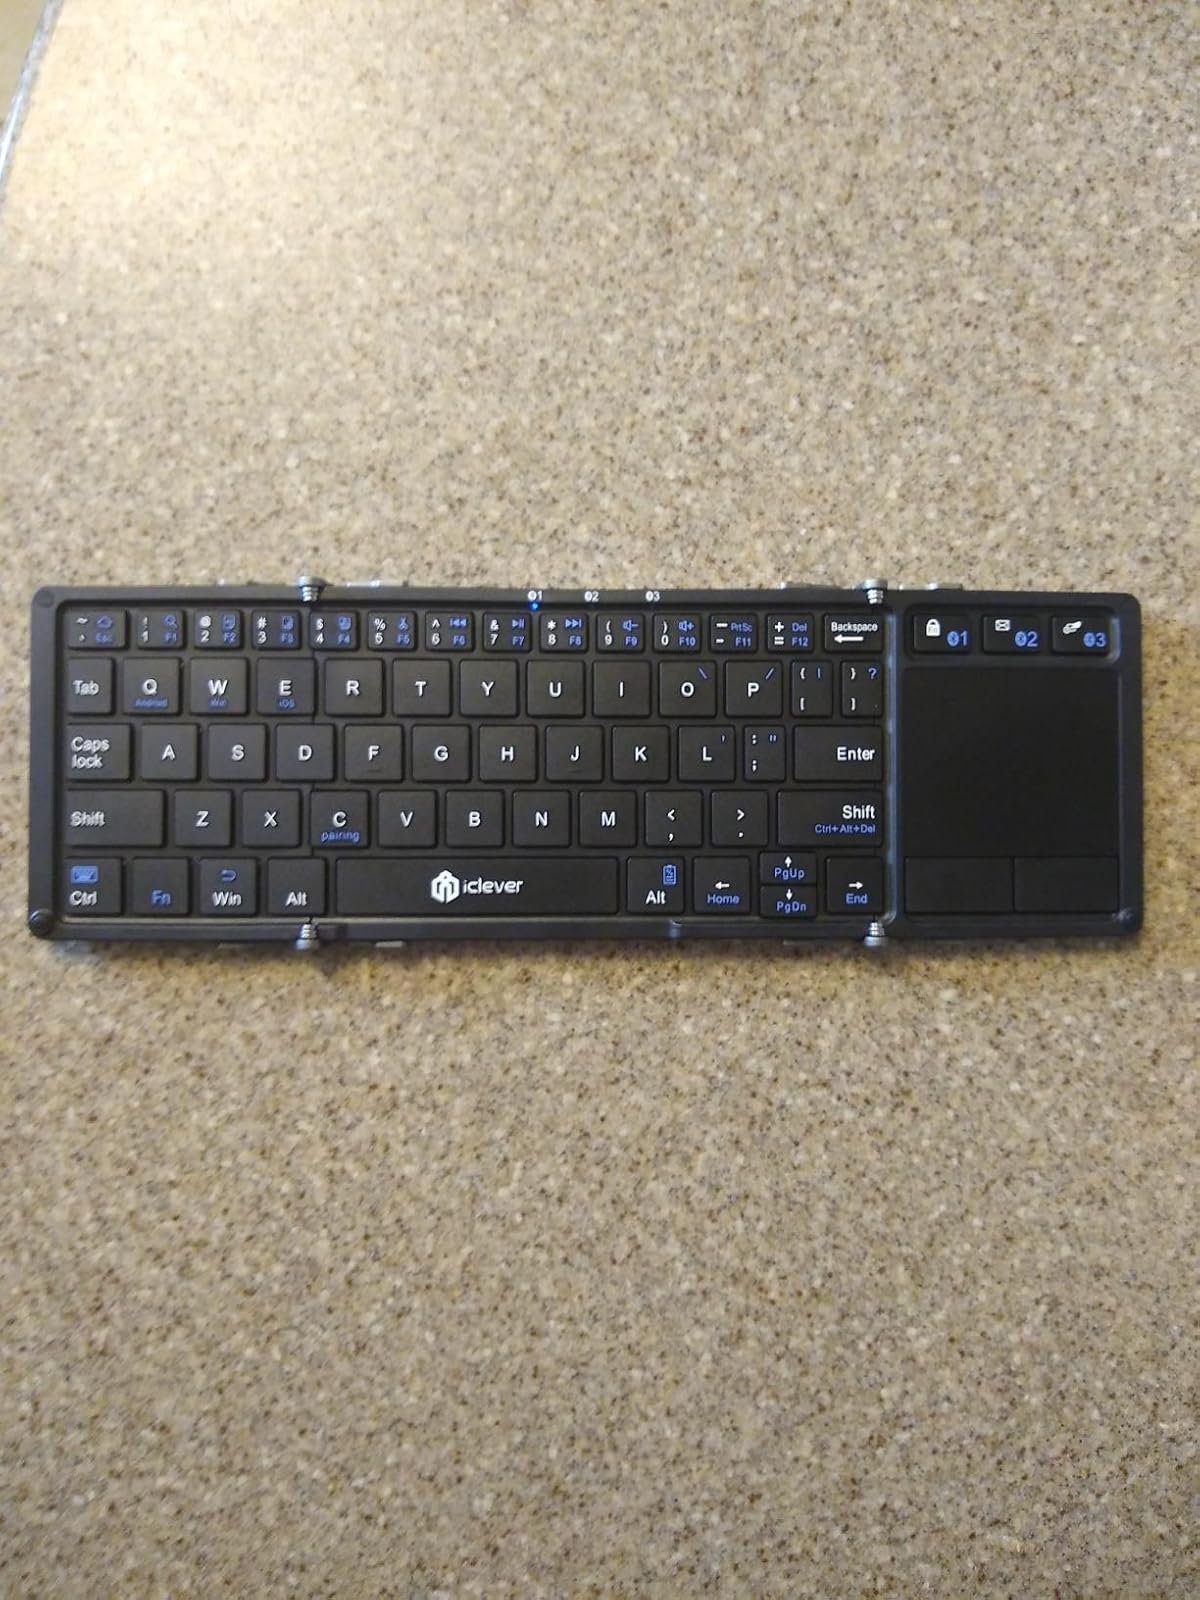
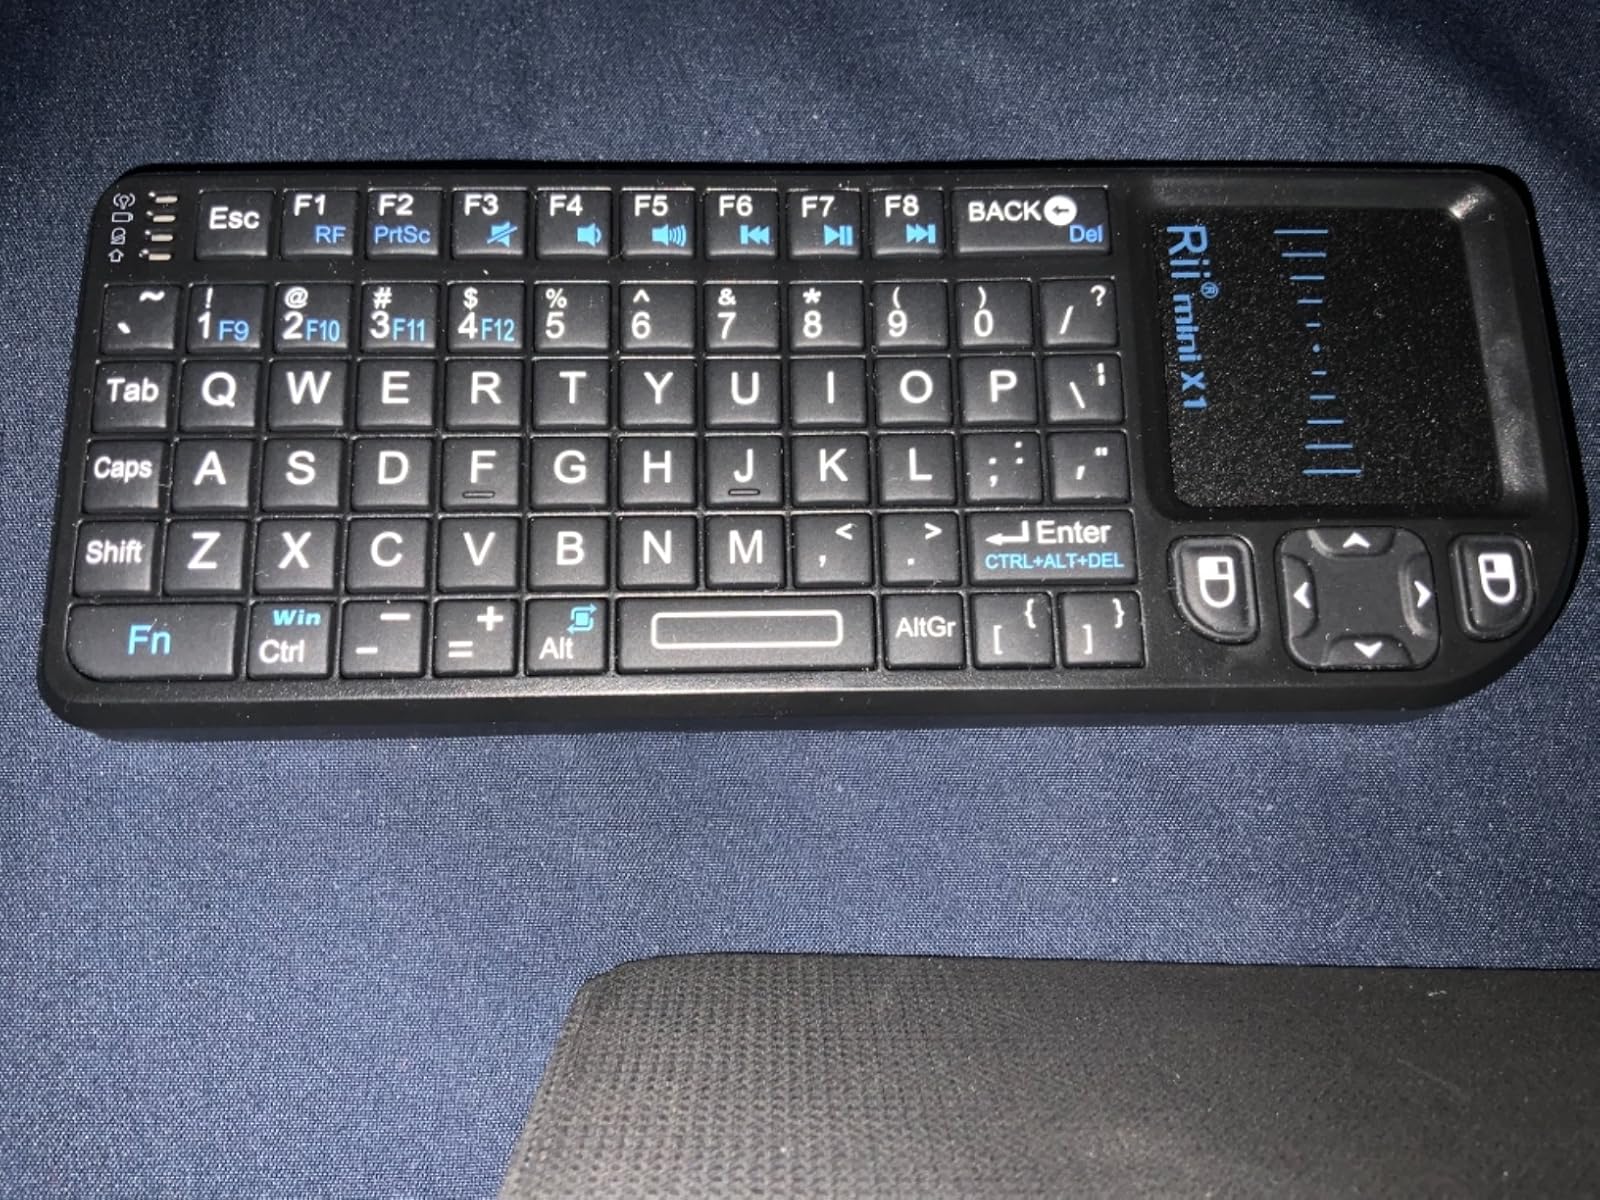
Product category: keyboard
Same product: no